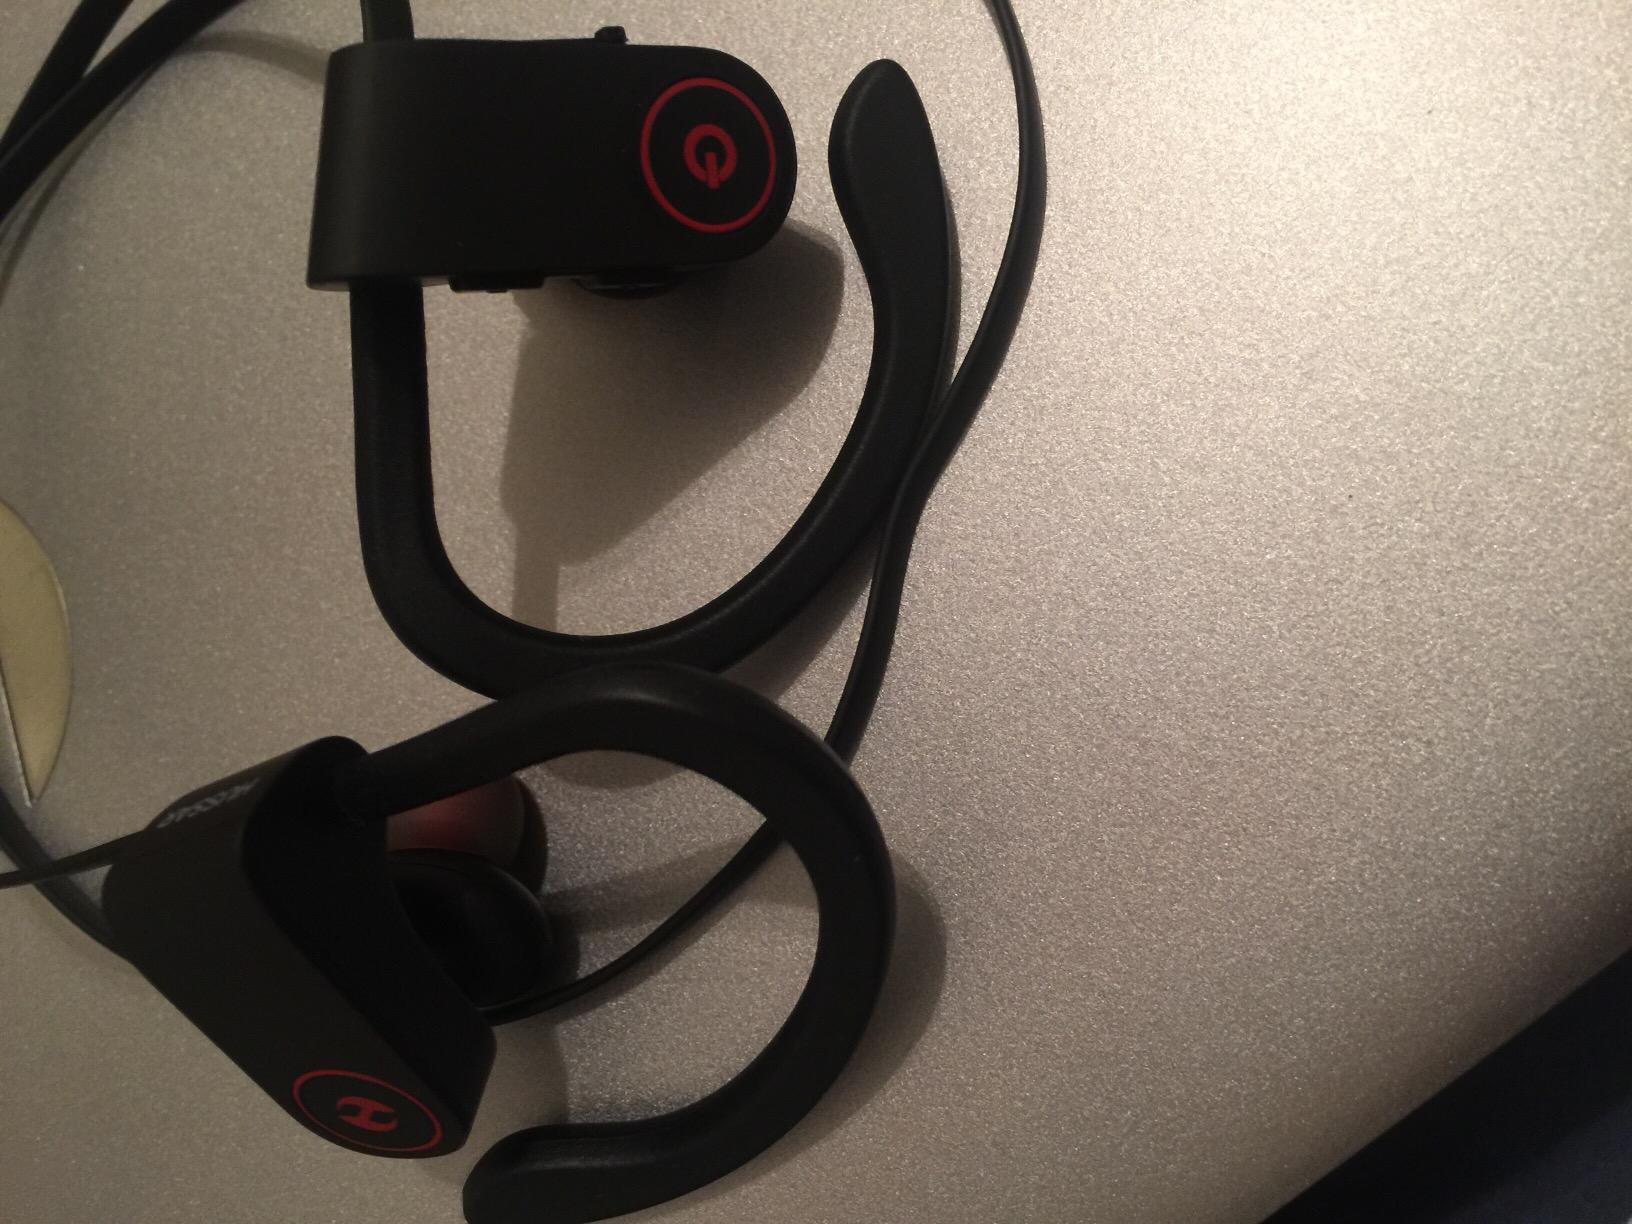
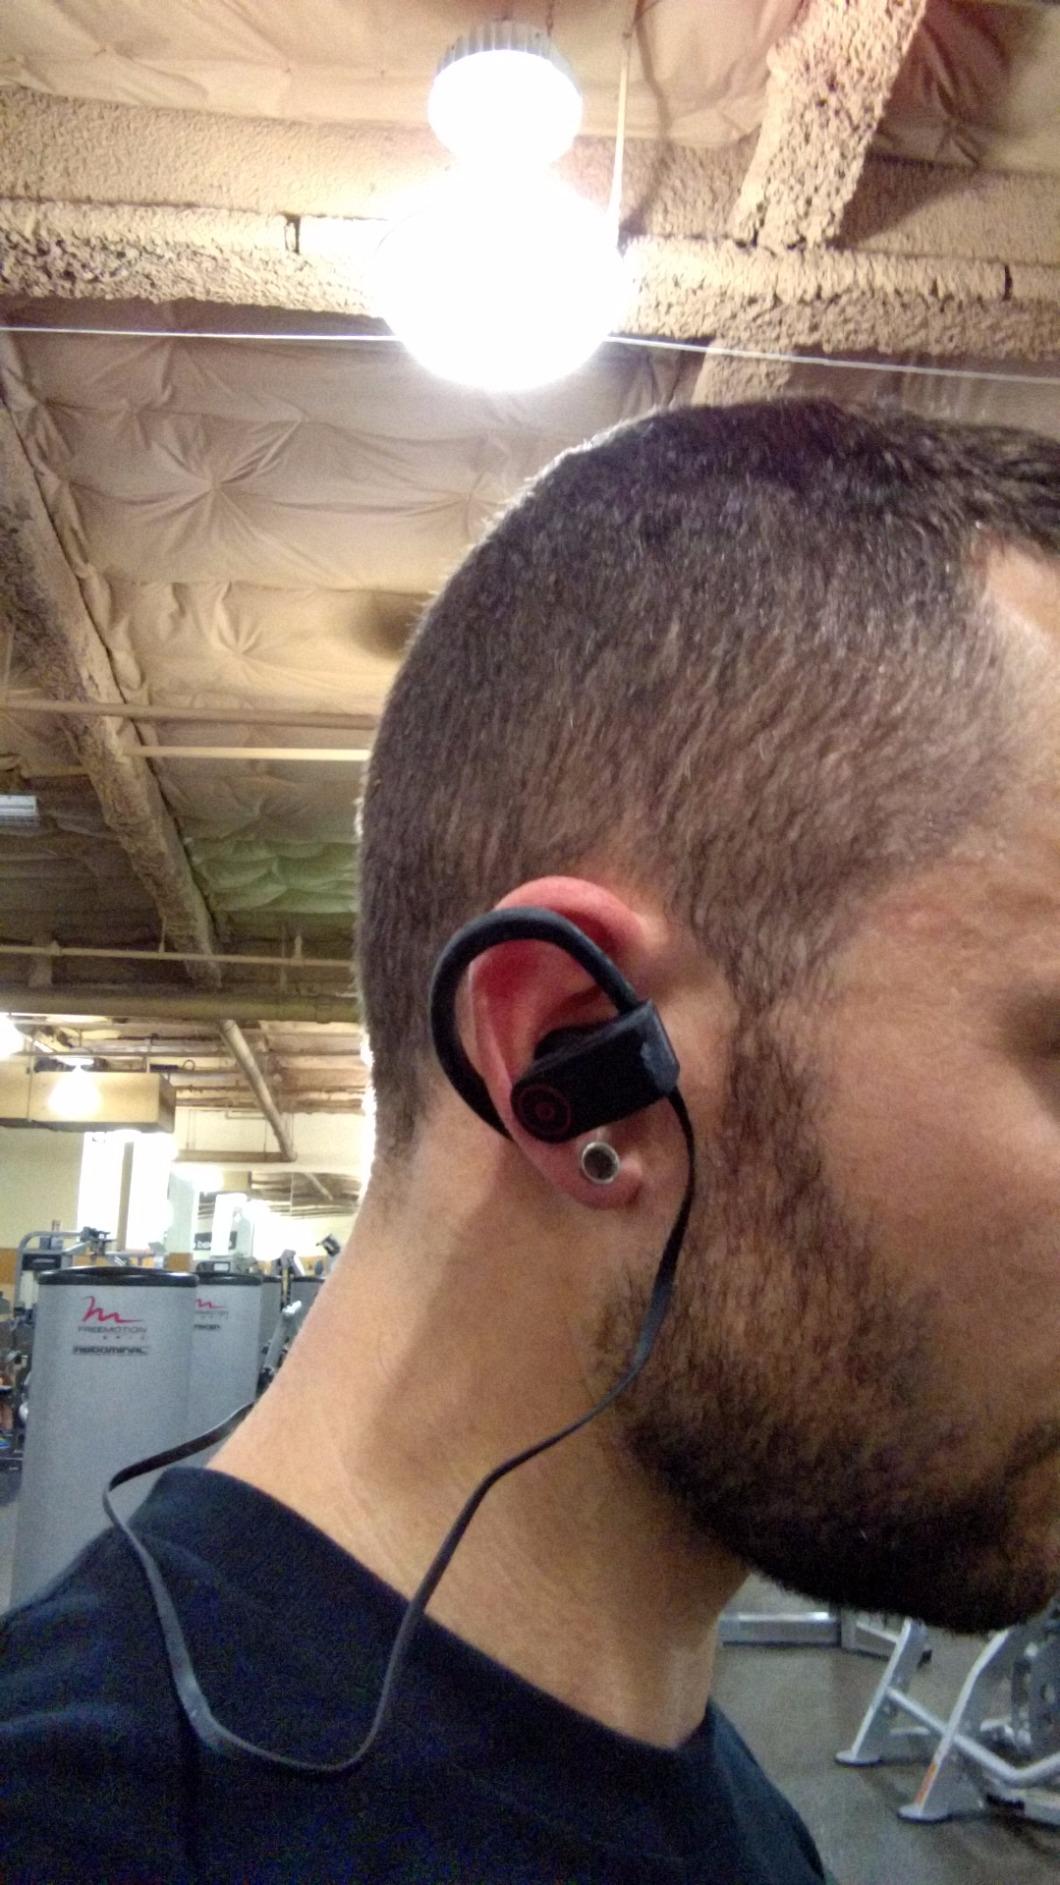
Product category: headphones
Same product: yes